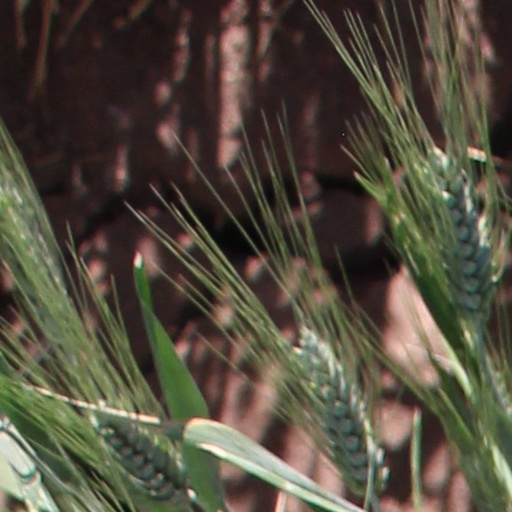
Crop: wheat